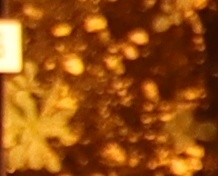
Label: Horseweed